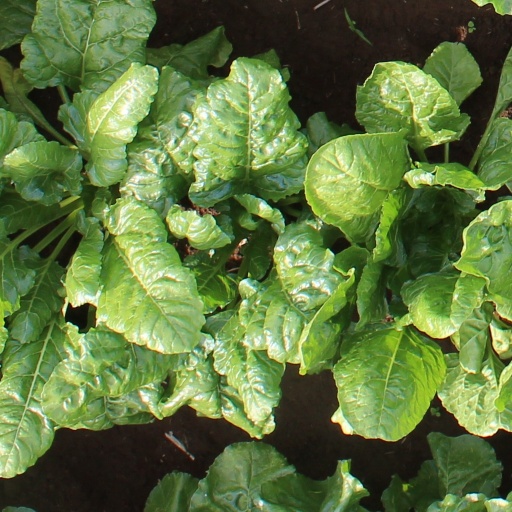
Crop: sugar beet